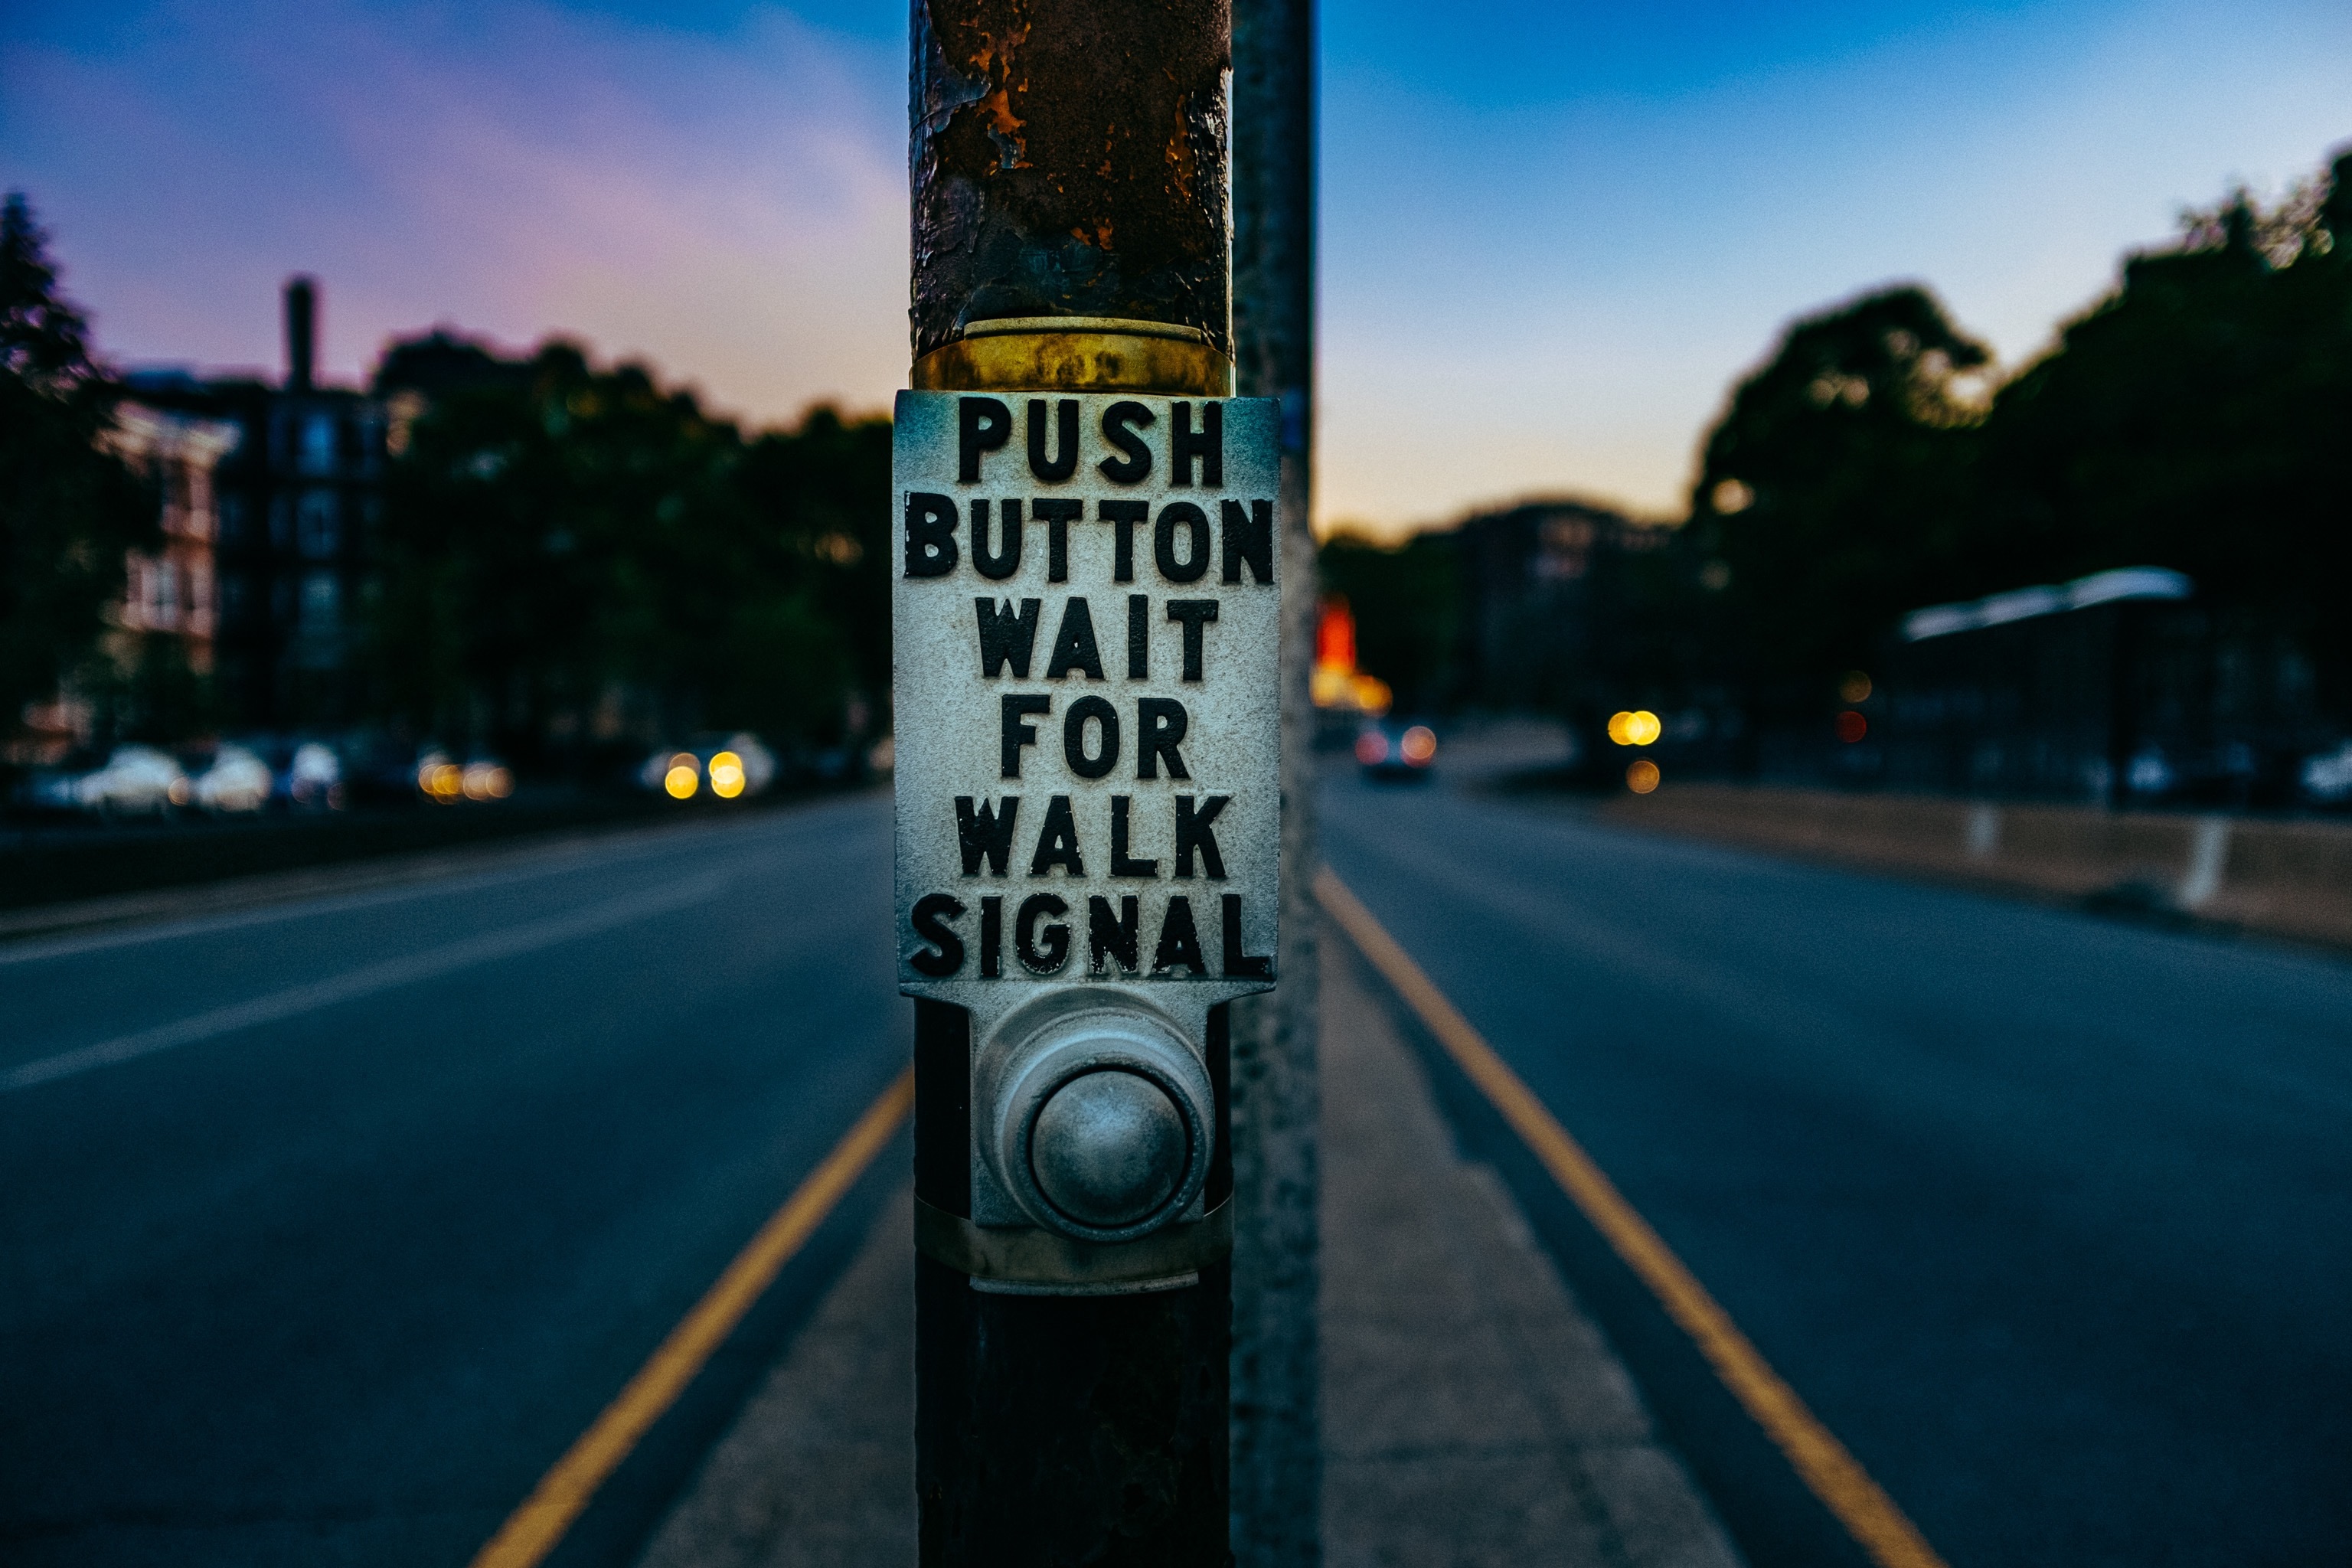
pedestrian, road, traffic, street, night, highway, evening, vehicle, signal, crosswalk, lane, lighting, button, infrastructure